Rosedale, Toronto

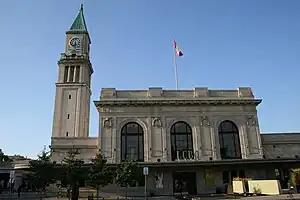
North Toronto station is a former Canadian Pacific Railway station located in northwest Rosedale.

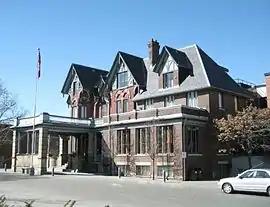
Branksome Hall is an all-girls school located in Rosedale.

Rosedale is represented in the House of Commons by Chrystia Freeland and is a part of the Toronto's central district, renamed to University-Rosedale in 2015 and formerly known as Toronto Centre. In Provincial Parliament, Rosedale is also a part of the University-Rosedale electoral district, and is represented by Jessica Bell.